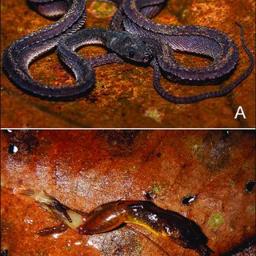
Animal: snakes